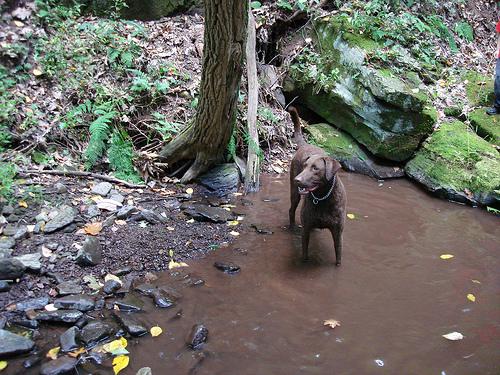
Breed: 215-n000075-Chesapeake_Bay_retriever